Huka Prawn Park

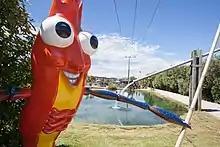
Huka Prawn Park's mascot Shawn the Prawn

The Huka Prawn Park is an aquaculture venture and tourist attraction located 10 minutes north of Taupō. It was started in 1987, and is currently New Zealand's only prawn farm. It can produce over 30 tonnes of prawns a year.